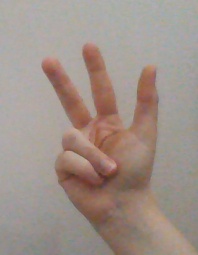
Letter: al